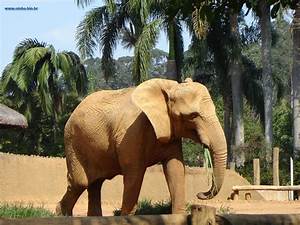
Label: elephant